Maon Kurosaki

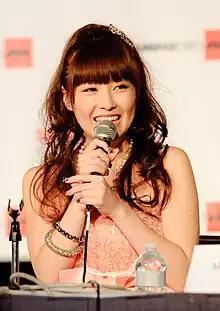
Kurosaki at Anime Expo 2011 in Los Angeles

was a Japanese singer and songwriter. After being discovered while working as a performer in Akihabara, Tokyo, she signed to NBCUniversal Entertainment Japan and made her major debut in 2010, performing ending themes to the anime television series "Highschool of the Dead". She released her debut album "H.O.T.D." in September 2010, which features the ending themes from "Highschool of the Dead". Her first two singles were used as ending themes to the anime television series "A Certain Magical Index II".